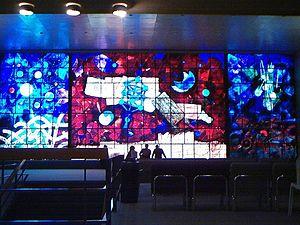
La Bibliothèque nationale d'Israël, anciennement Bibliothèque nationale universitaire juive, est la bibliothèque nationale d'Israël.